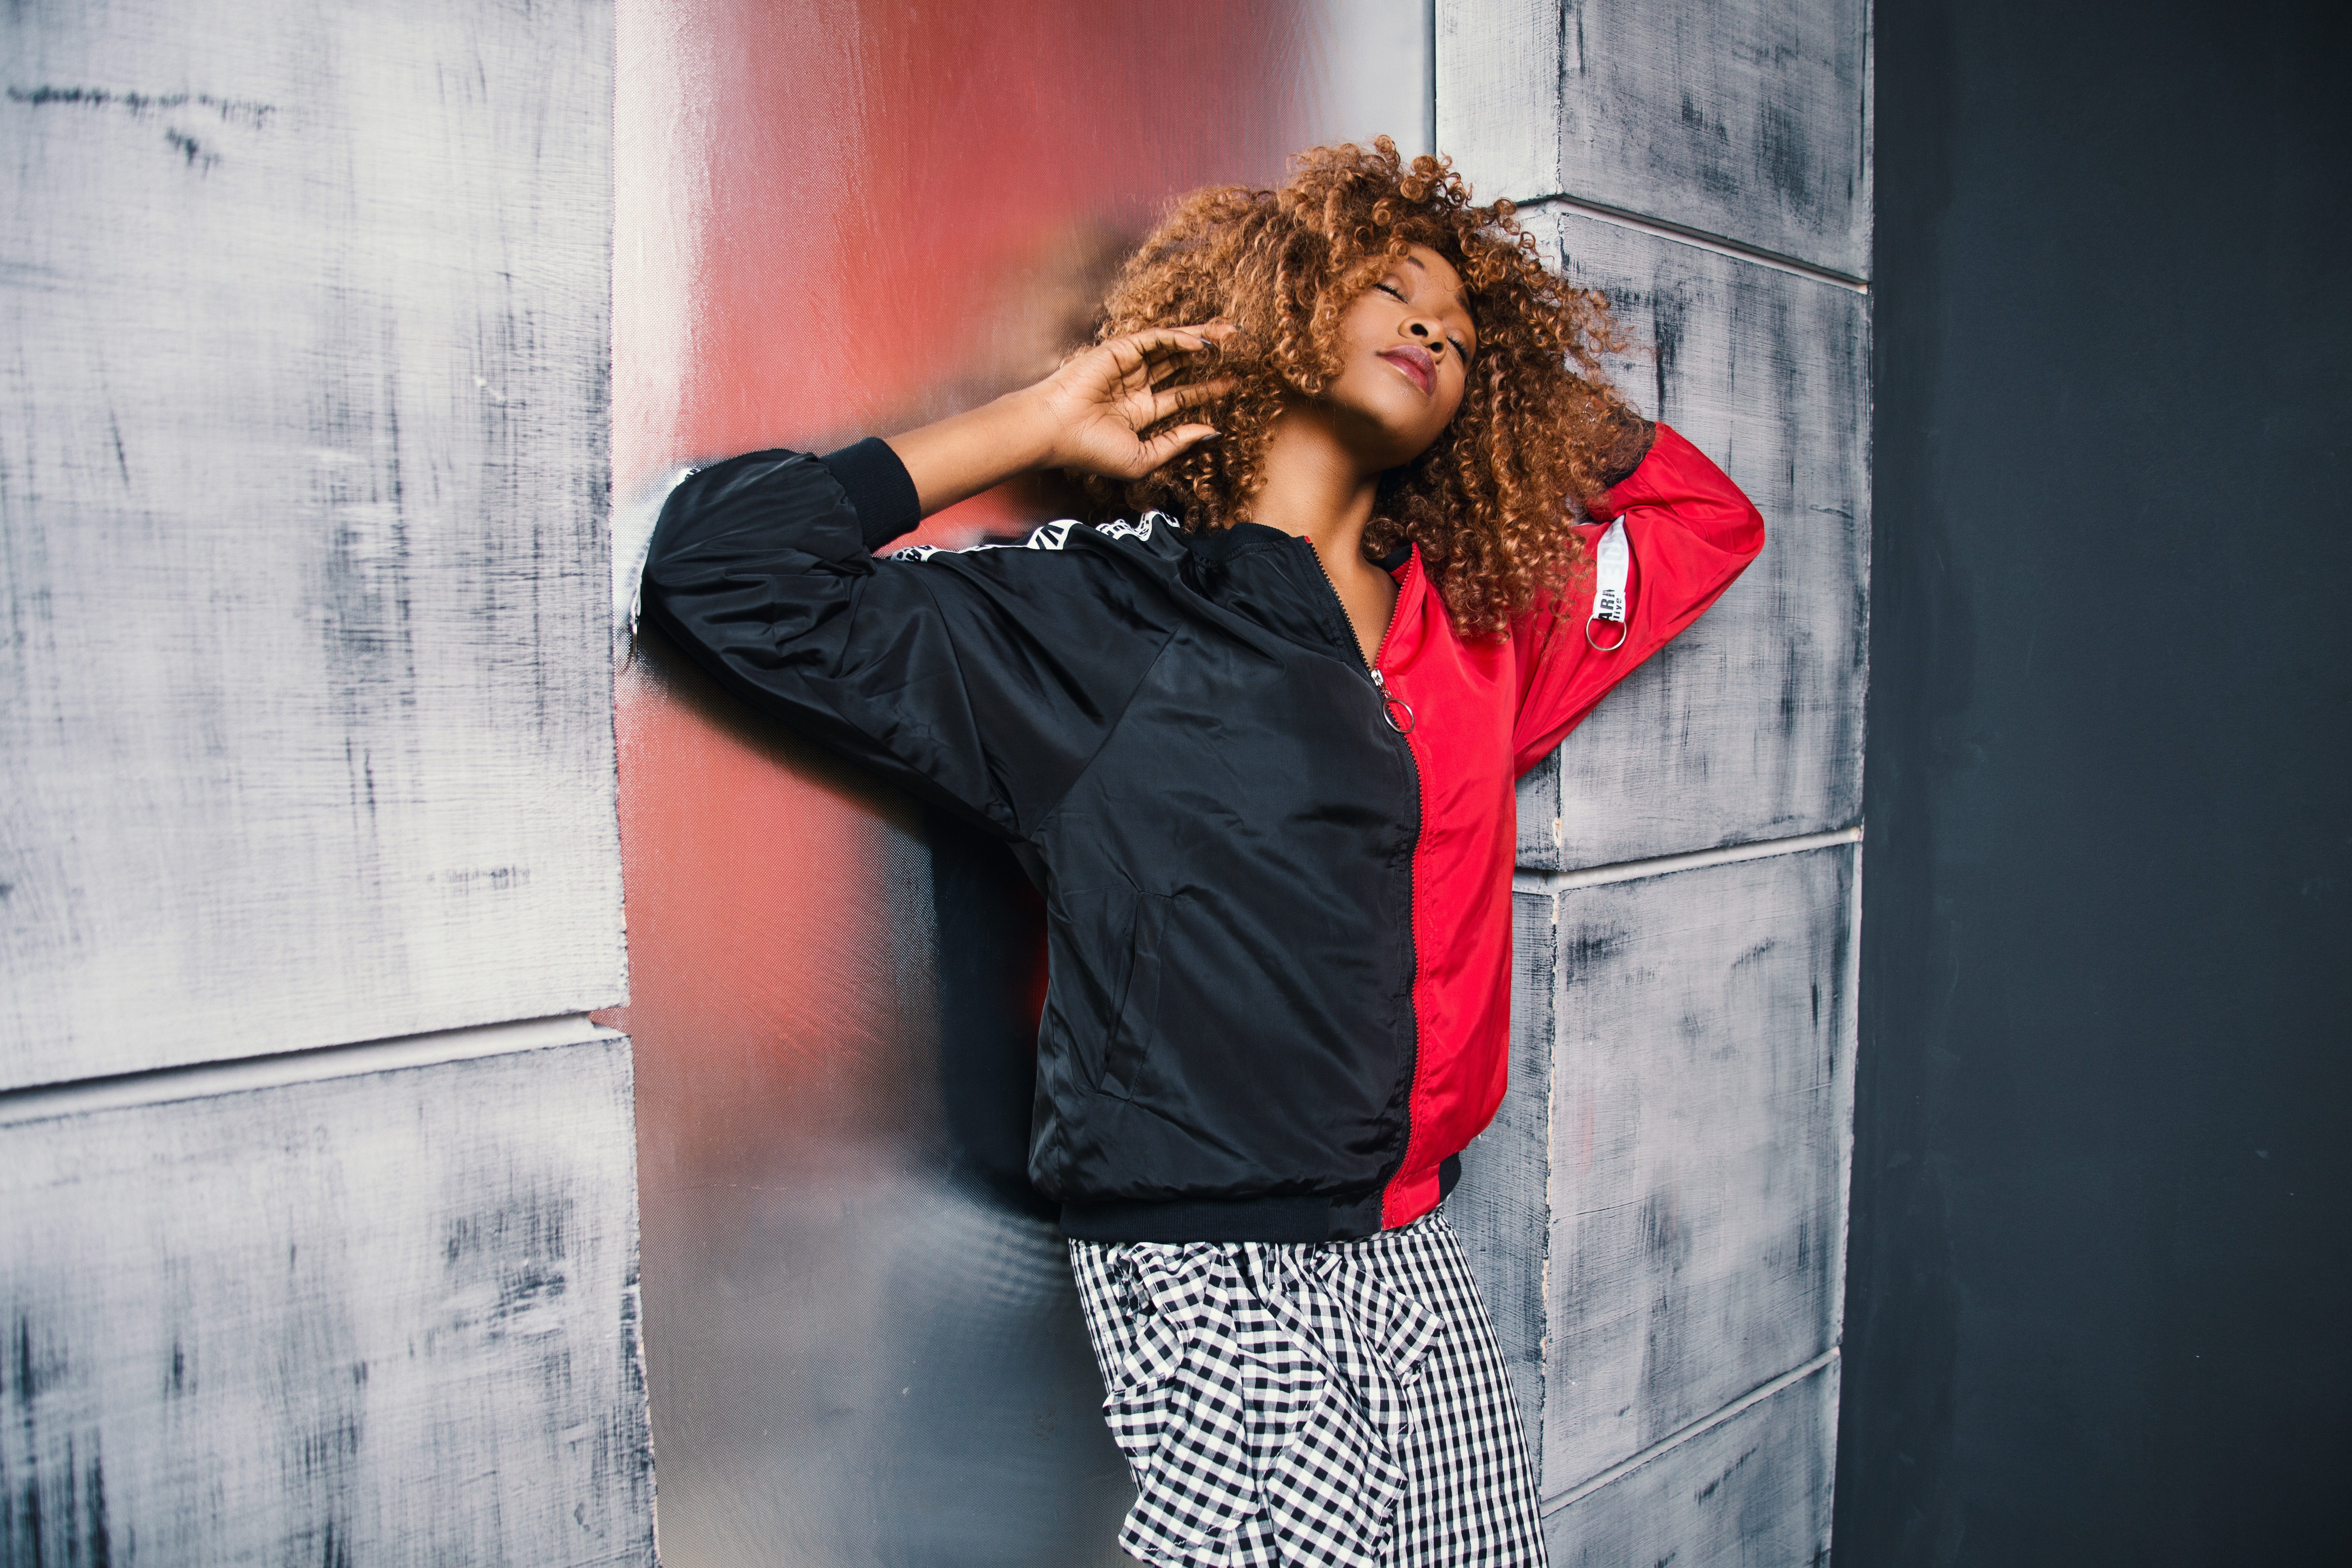
red, beauty, photo shoot, fashion, shoulder, blond, photography, cool, jeans, model, long hair, outerwear, leg, street fashion, textile, jacket, brown hair, denim, style